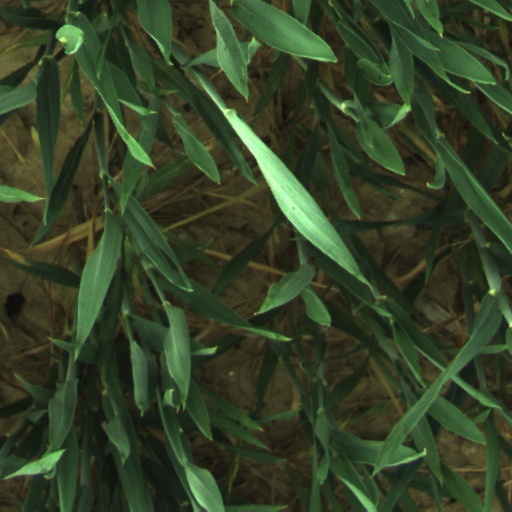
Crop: wheat